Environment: real
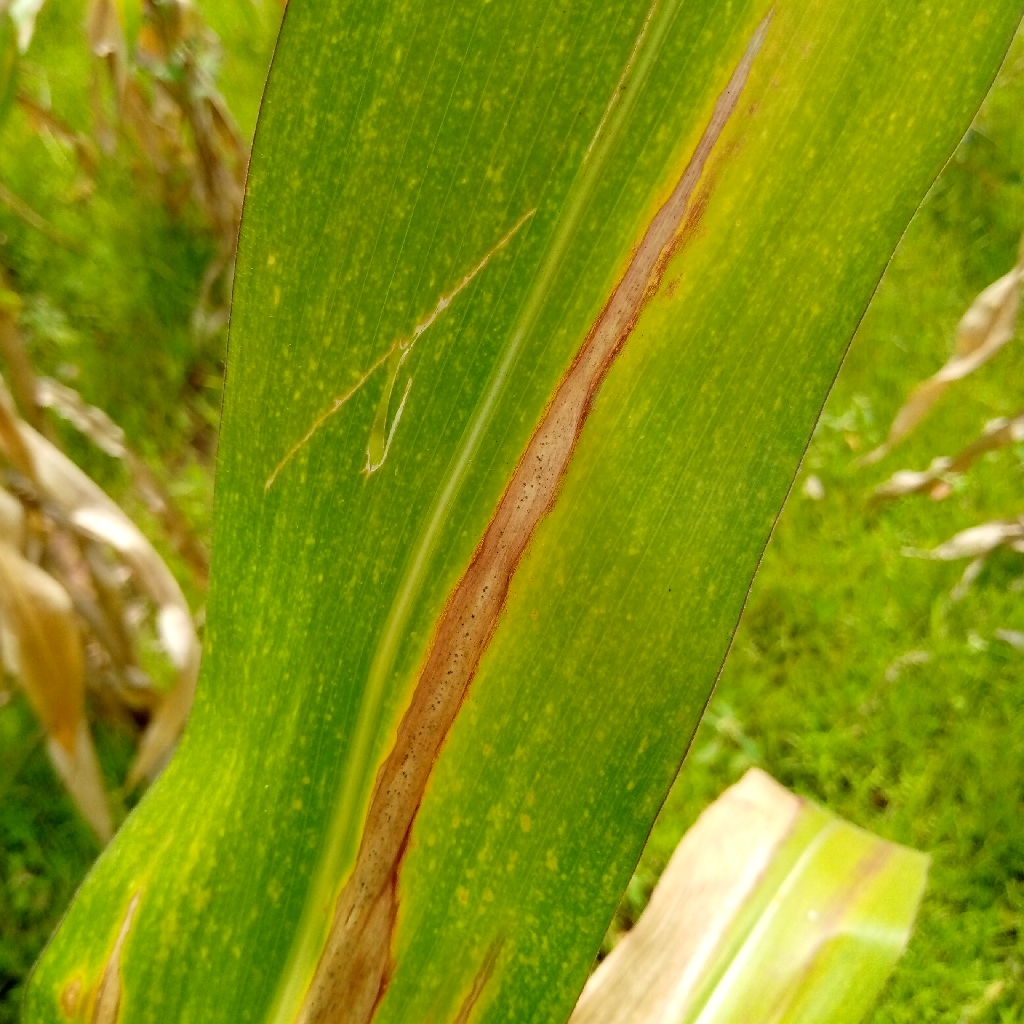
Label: northern_corn_leaf_blight